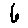
Label: 6